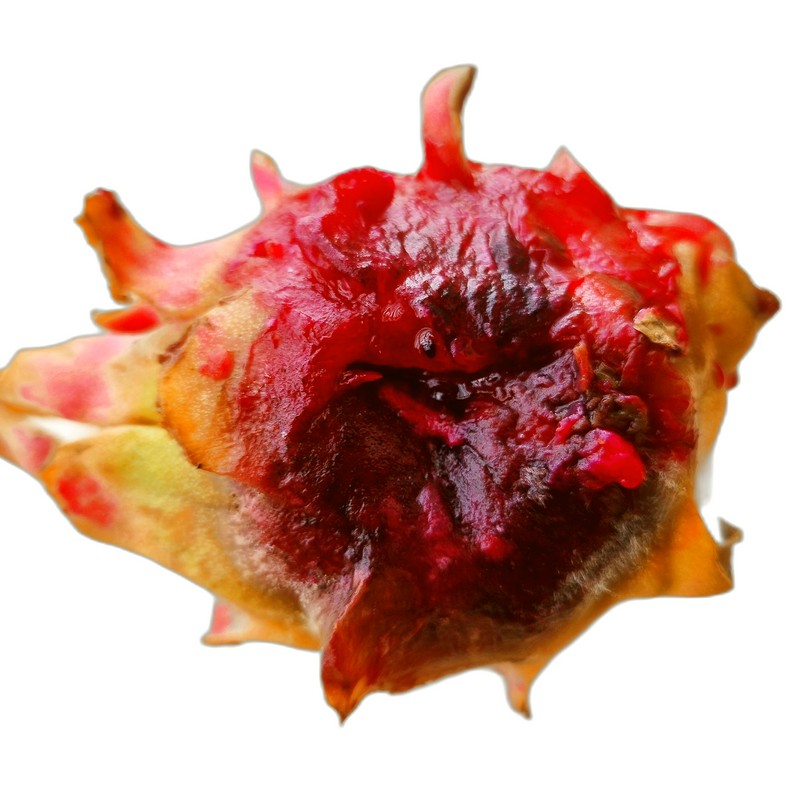
Label: Defect Dragon Fruit